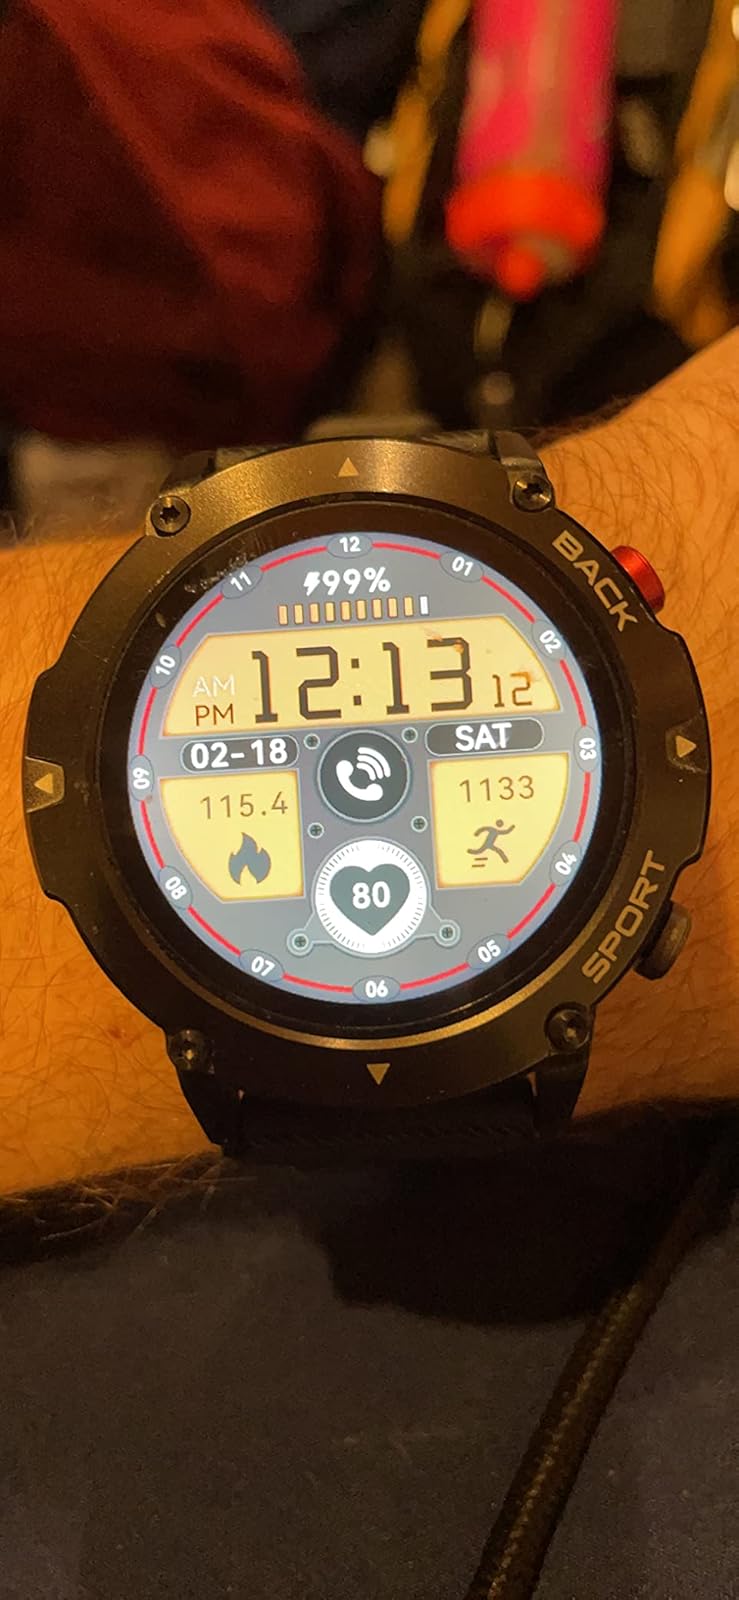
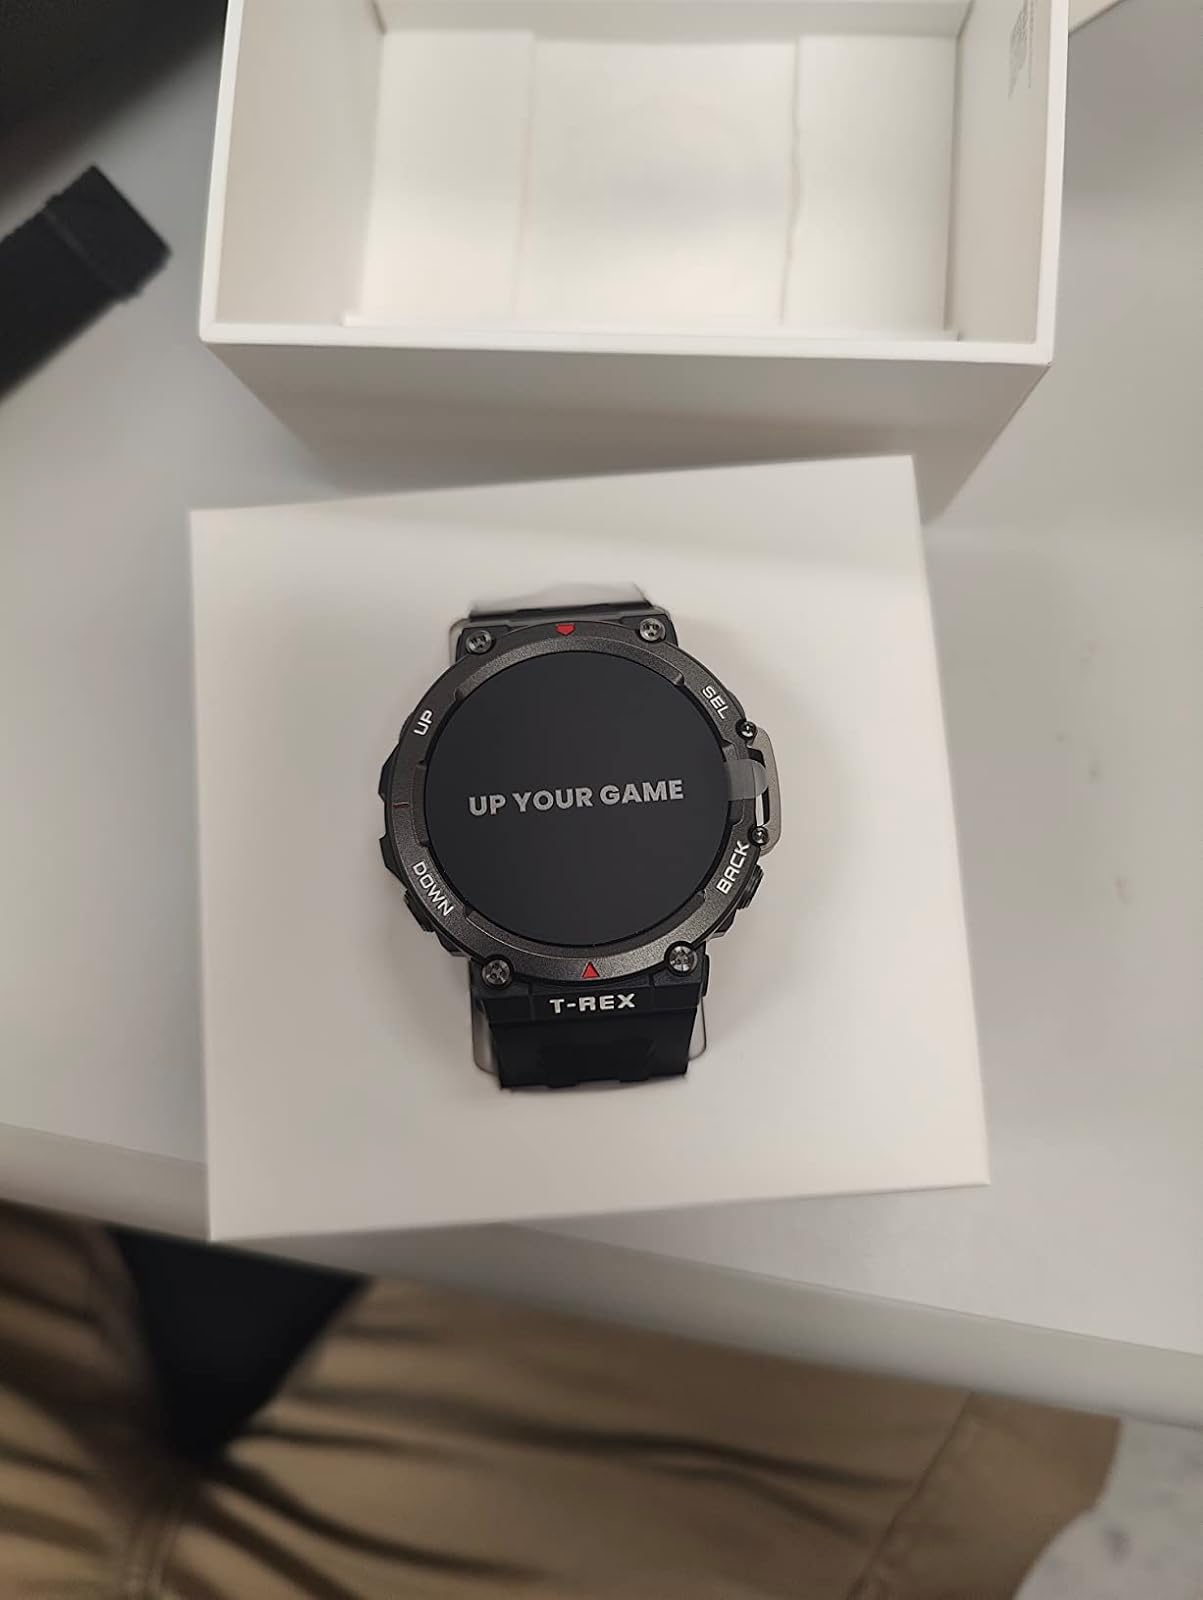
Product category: smartwatch
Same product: no